Lunar Orbiter Image Recovery Project

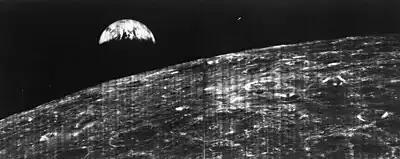
Earth taken from Lunar Orbiter 1 in 1966. Image as originally shown to the public displays extensive flaws and striping.

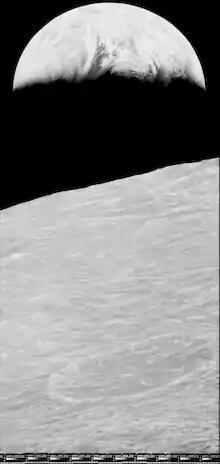
Earth taken from Lunar Orbiter 1 in 1966. This image shows the improvement in picture quality after capture and reprocessing by LOIRP.

The Lunar Orbiter Image Recovery Project (LOIRP) was a project to digitize the original analog data tapes from the five Lunar Orbiter spacecraft that were sent to the Moon in 1966 and 1967; it was funded by NASA, SkyCorp, SpaceRef Interactive, and private individuals.